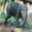
Label: elephant